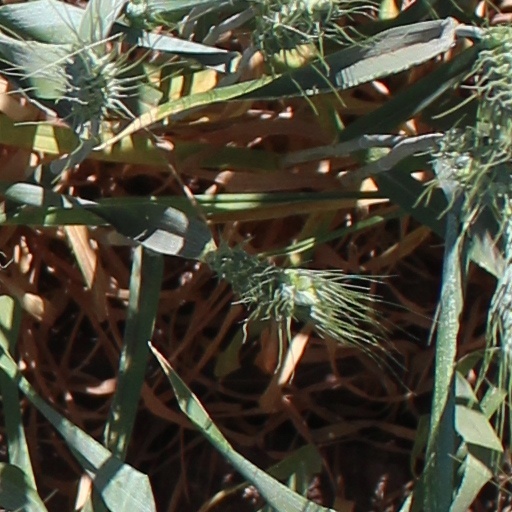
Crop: wheat